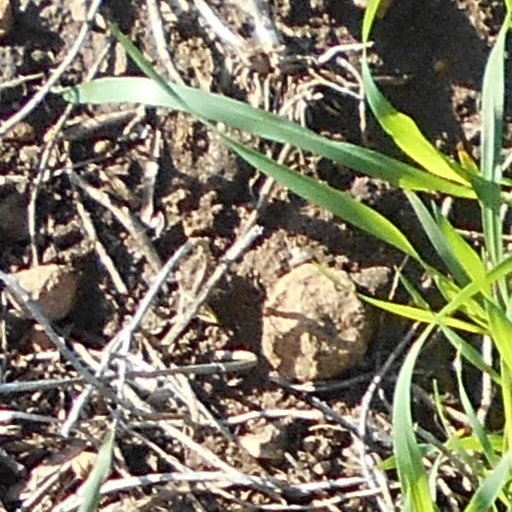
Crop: wheat